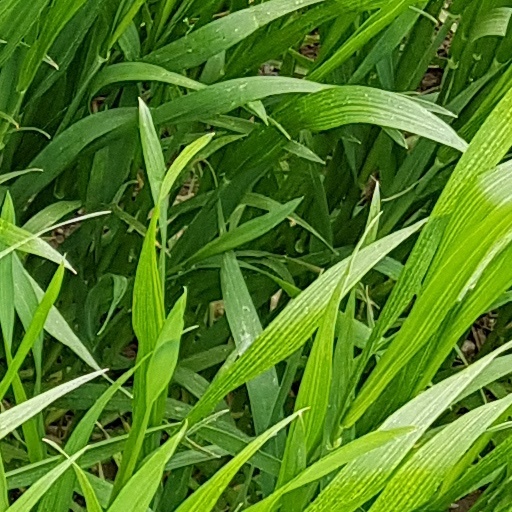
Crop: wheat